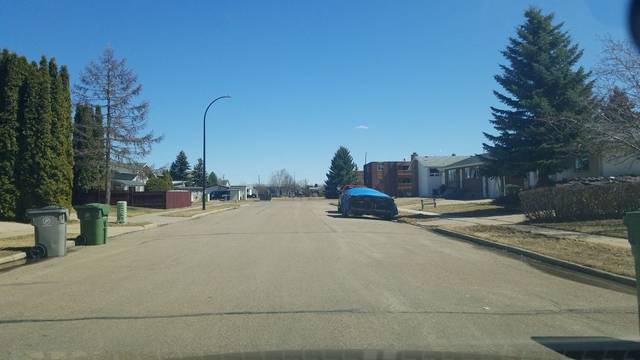
Region: Canada
Coordinates: 53.265, -110.011